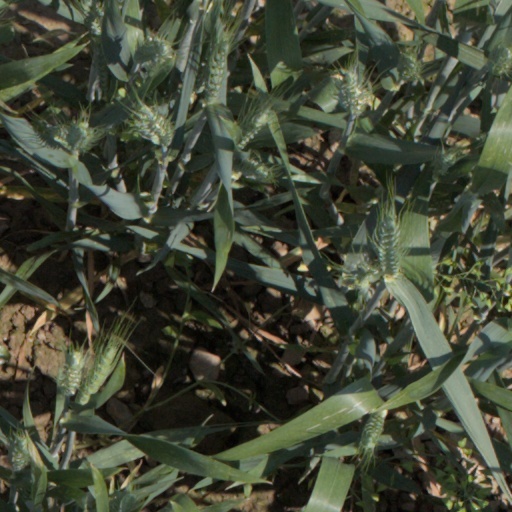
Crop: wheat